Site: brandenburg
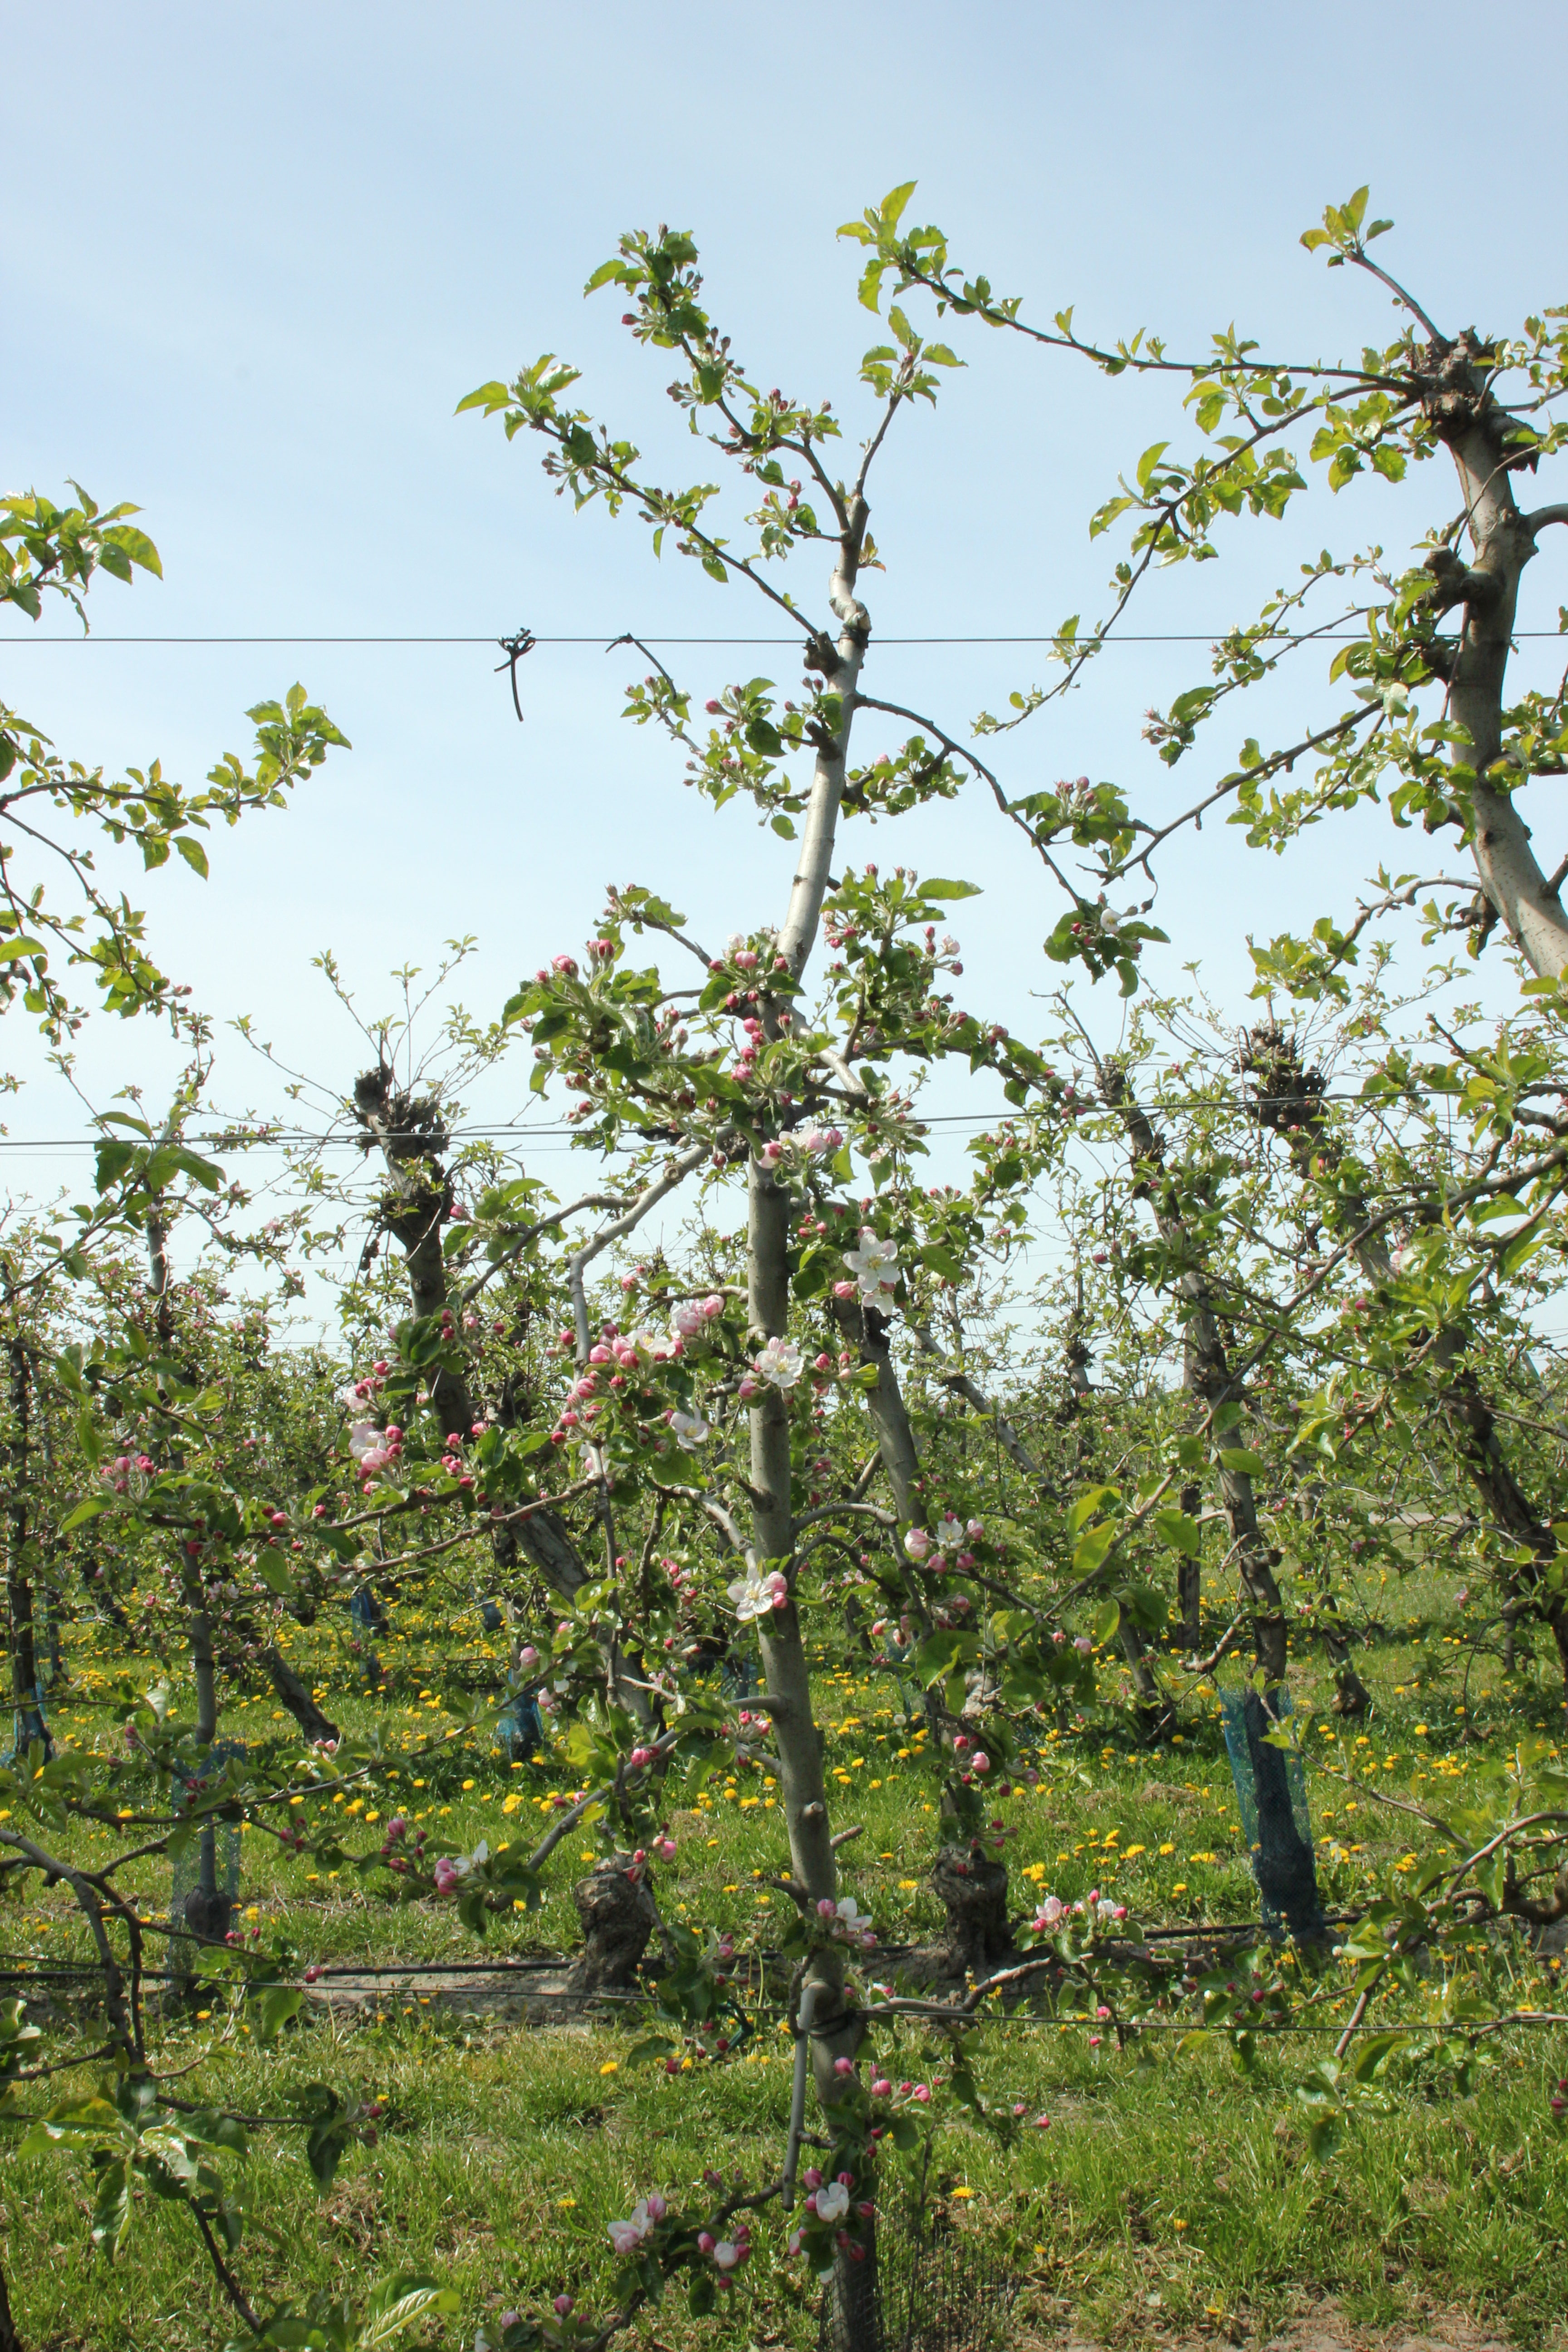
Growth stage (BBCH 60): Flowering